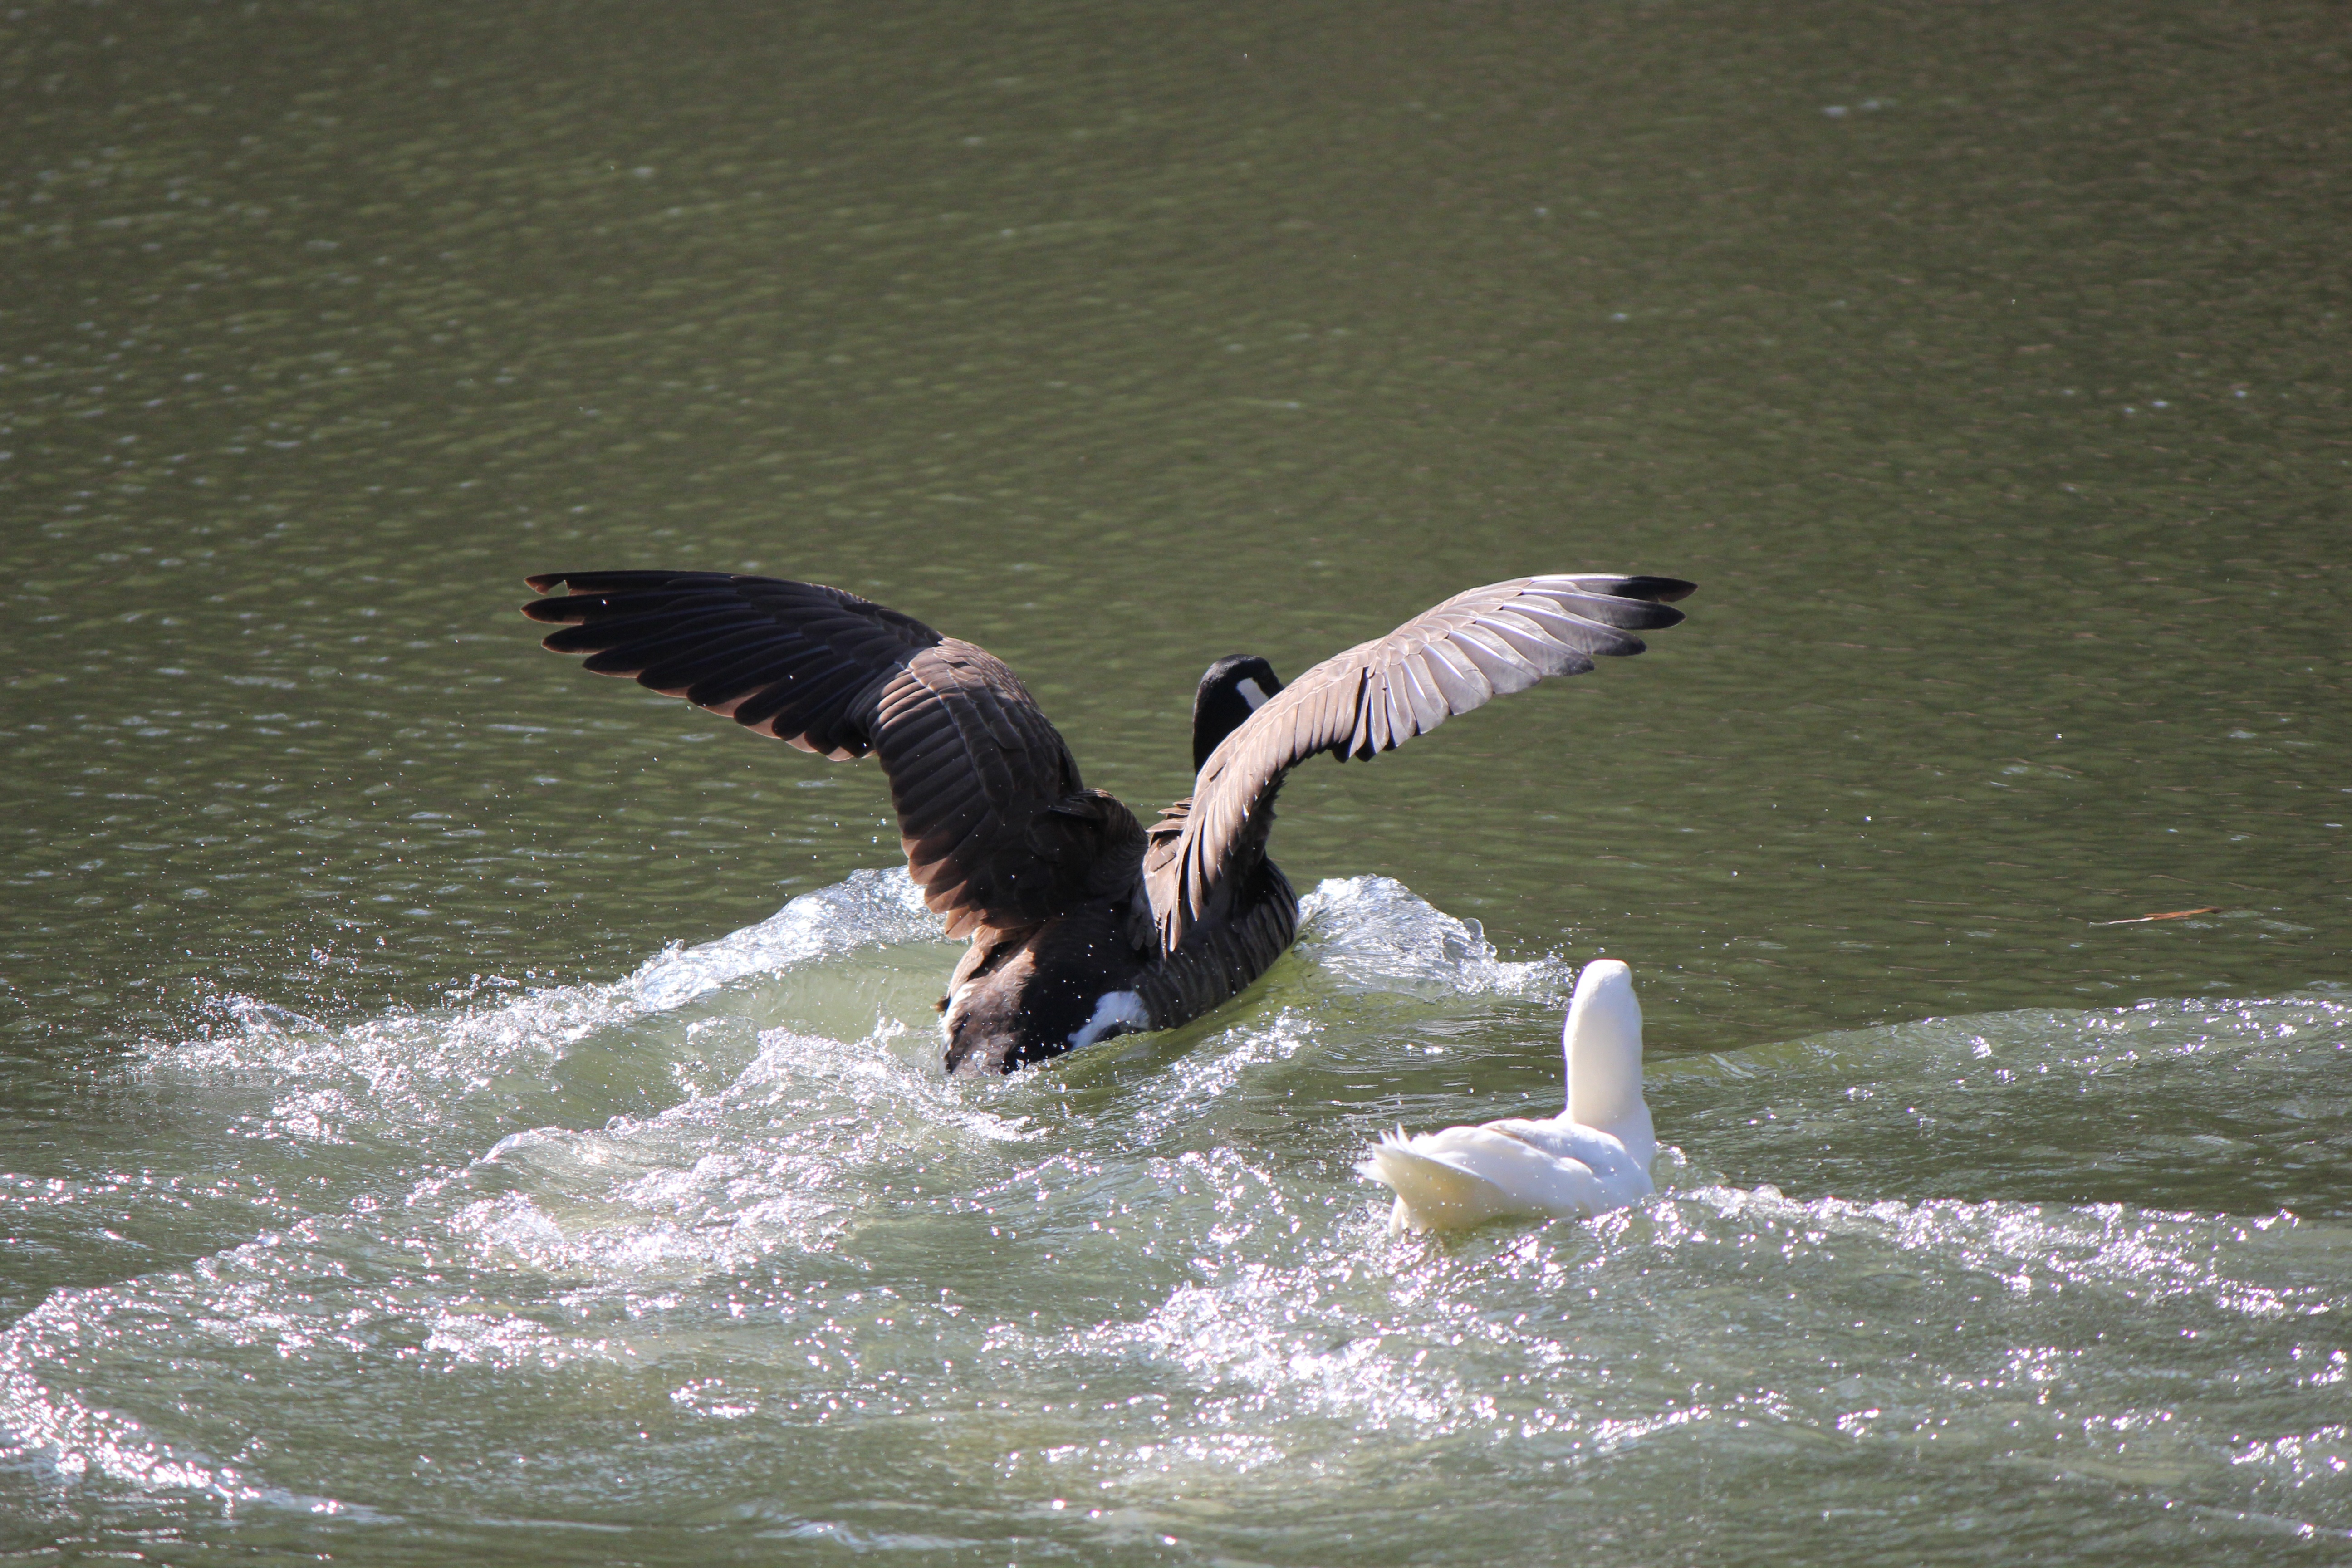
sea, water, nature, outdoor, bird, wing, wave, lake, seabird, wildlife, feather, fowl, fauna, duck, vertebrate, waterfowl, water bird, ducks geese and swans